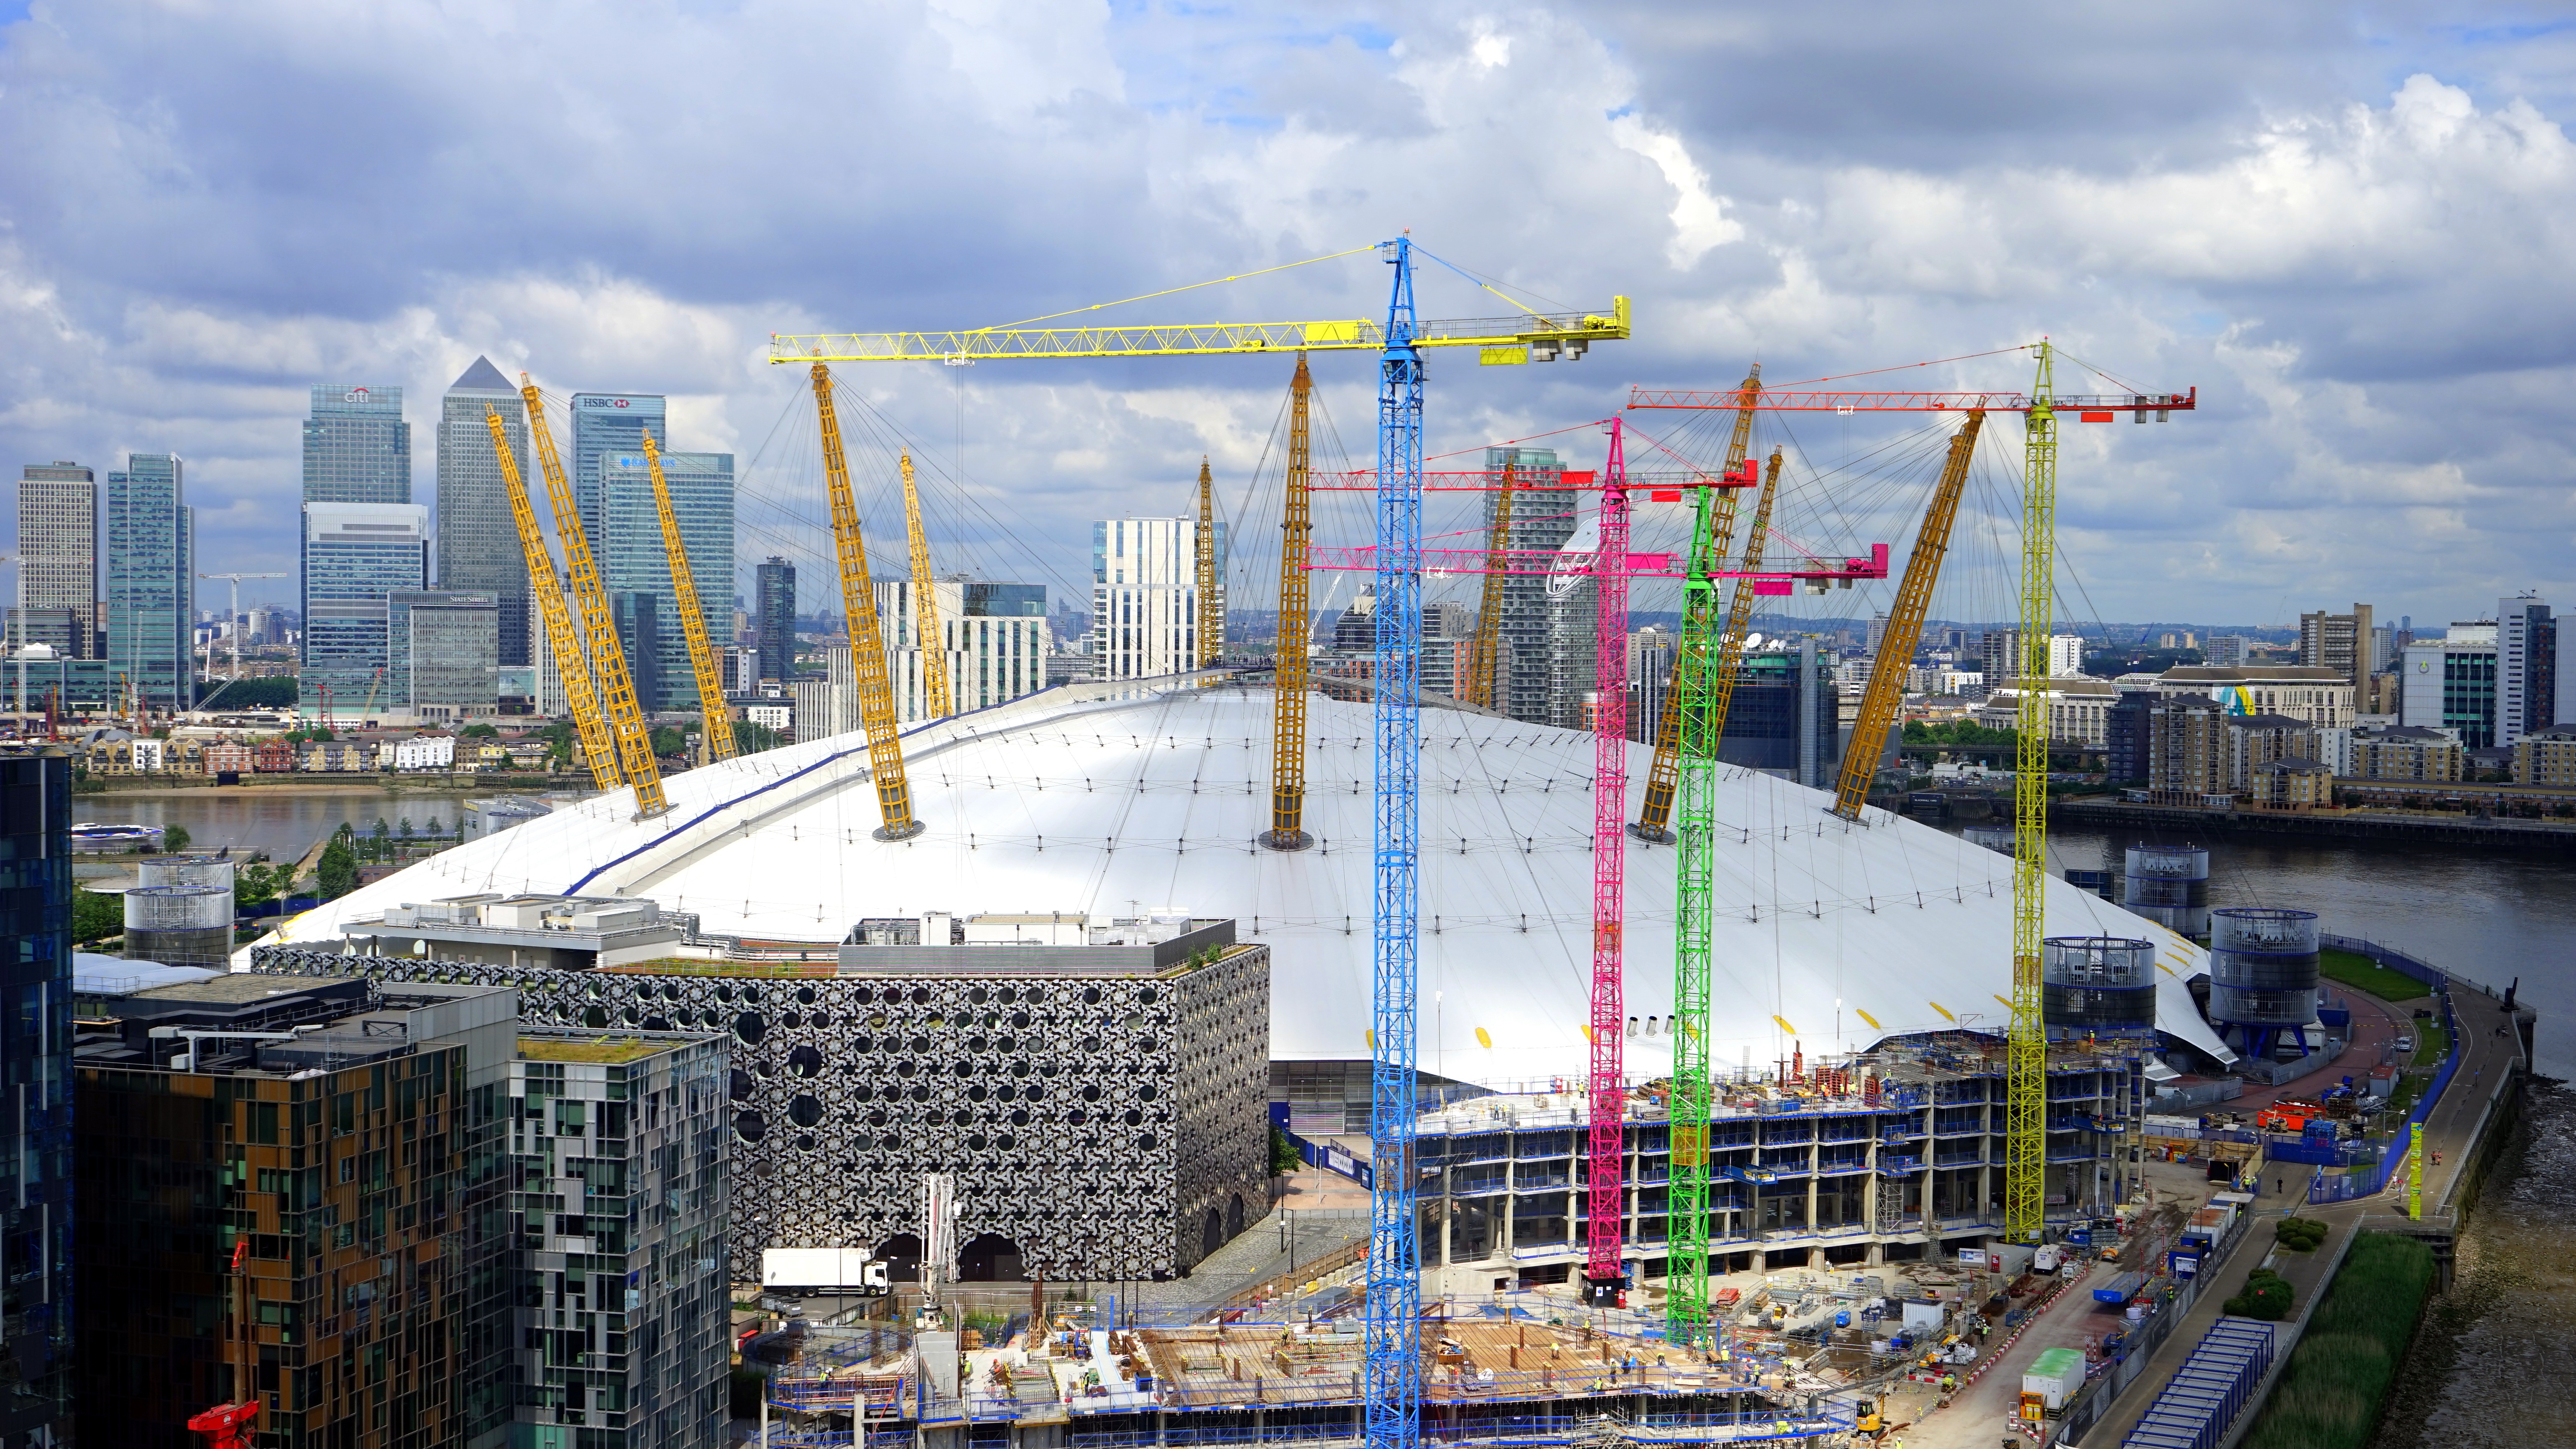
architecture, structure, sky, bridge, skyline, building, city, skyscraper, river, cityscape, downtown, tourist, travel, transport, construction, vehicle, amusement park, park, landmark, tourism, stadium, waterway, public transport, uk, england, capital, london, arena, british, history, famous, english, britain, thames, touristic, london skyline, london city, sony a7, urban area, sport venue